Antoine Lavoisier

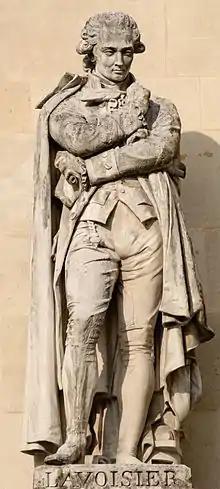
"Lavoisier", by Jacques-Léonard Maillet, , among culture heroes in the Louvre's Cour Napoléon

Lavoisier's researches on combustion were carried out in the midst of a very busy schedule of public and private duties, especially in connection with the "Ferme Générale". There were also innumerable reports for and committees of the Academy of Sciences to investigate specific problems on order of the royal government. Lavoisier, whose organizing skills were outstanding, frequently landed the task of writing up such official reports. In 1775 he was made one of four commissioners of gunpowder appointed to replace a private company, similar to the Ferme Générale, which had proved unsatisfactory in supplying France with its munitions requirements. As a result of his efforts, both the quantity and quality of French gunpowder greatly improved, and it became a source of revenue for the government. His appointment to the Gunpowder Commission brought one great benefit to Lavoisier's scientific career as well. As a commissioner, he enjoyed both a house and a laboratory in the Royal Arsenal. Here he lived and worked between 1775 and 1792.